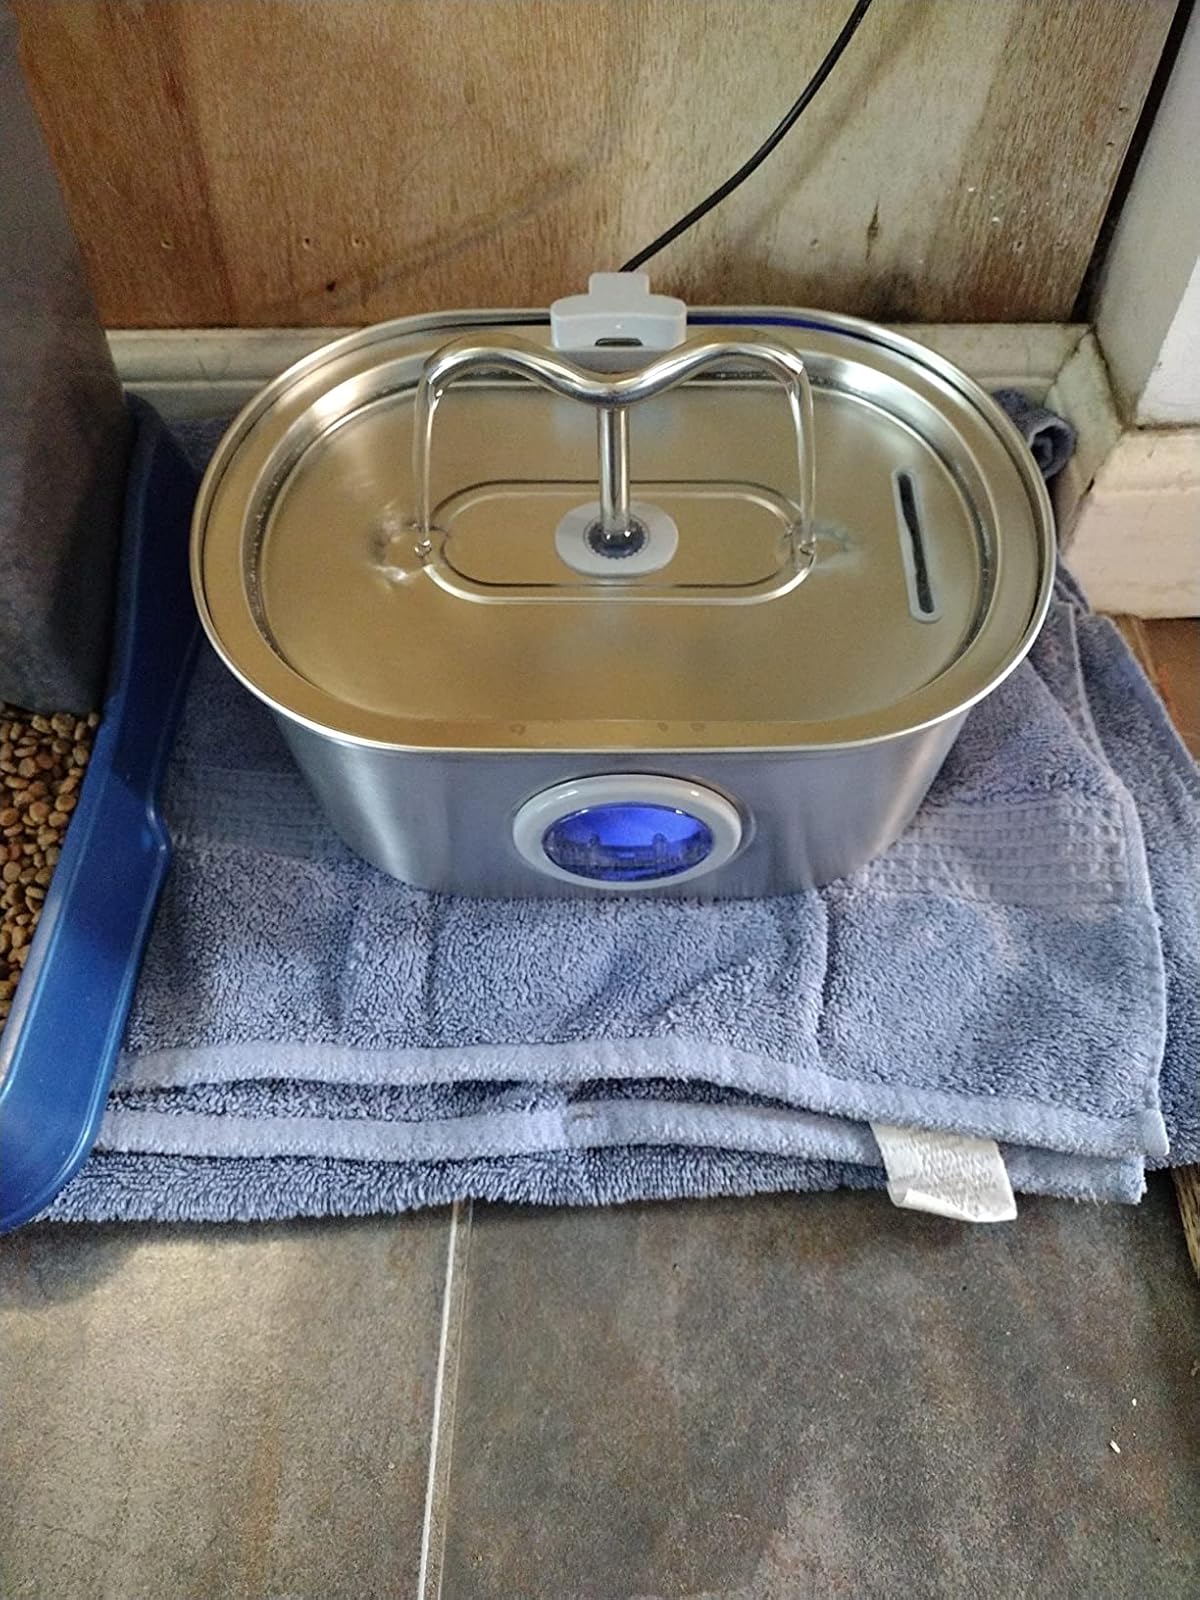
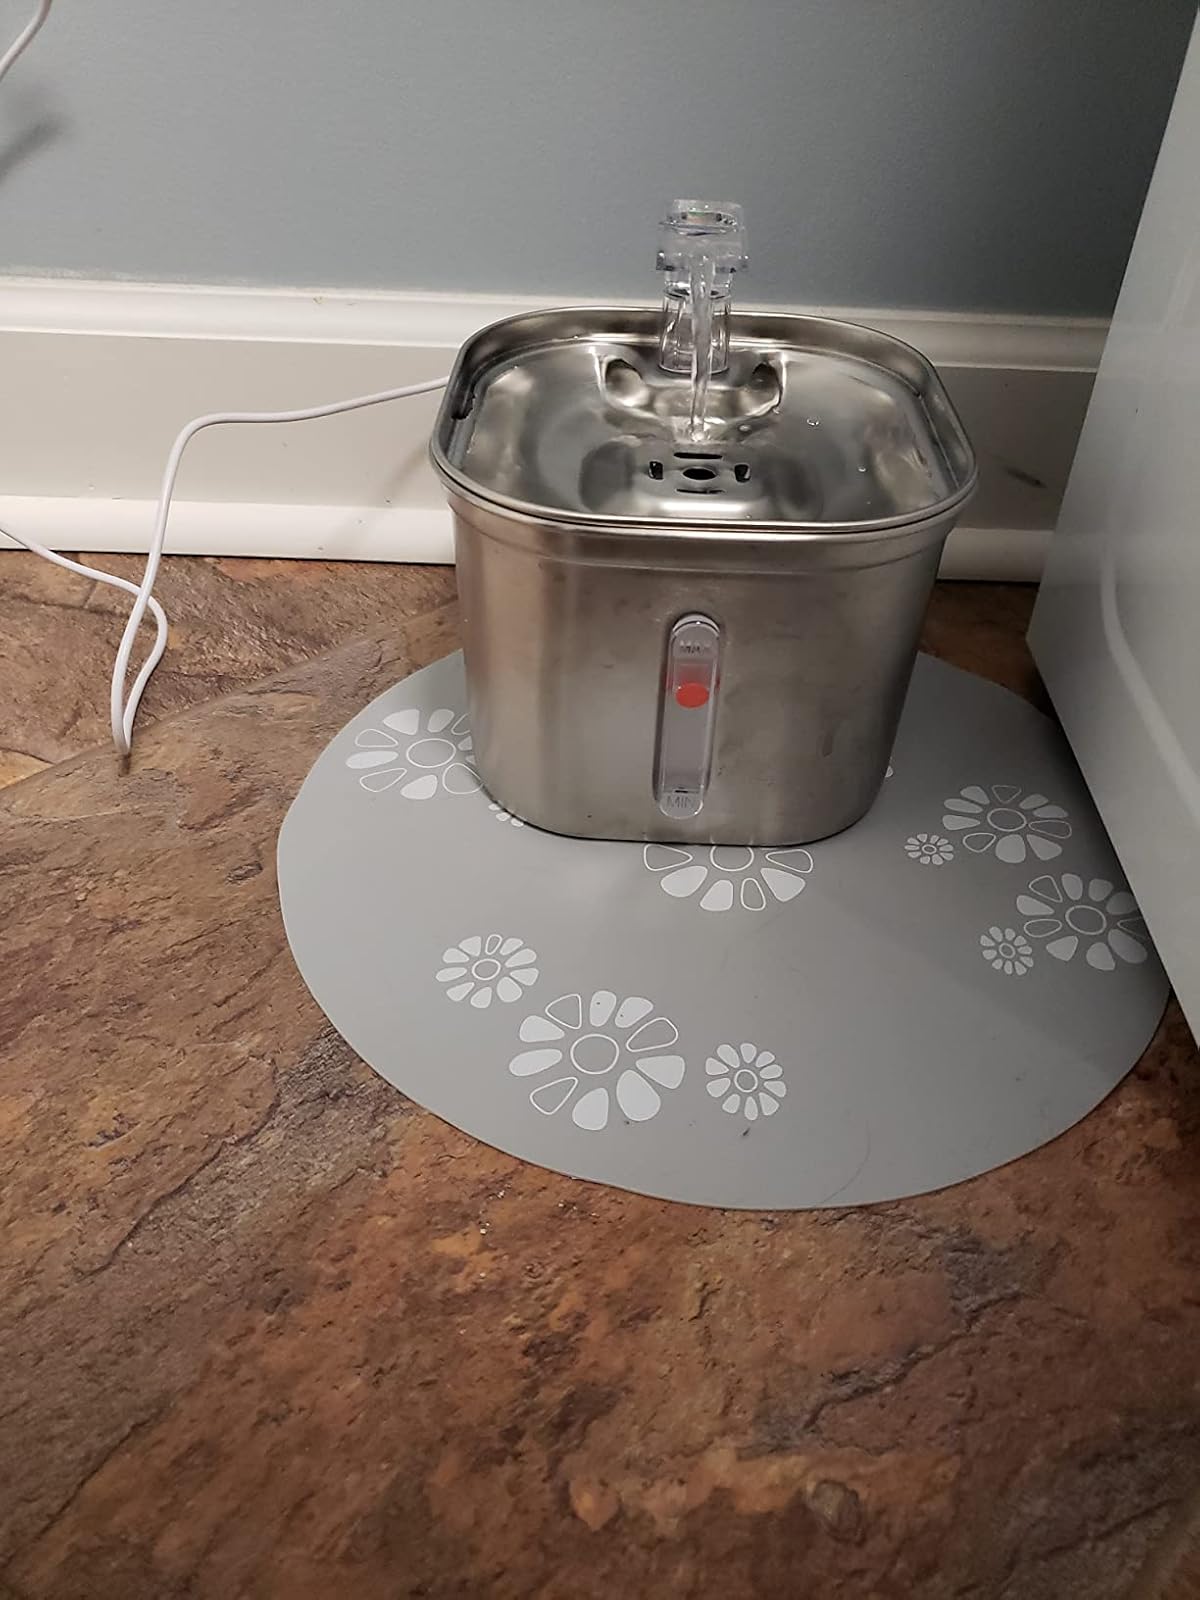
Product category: items_bowl
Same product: no